The Final Key

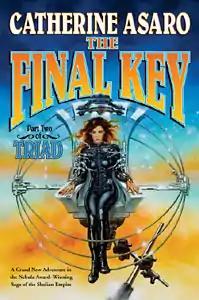

The Final Key is a science fiction novel in the Saga of the Skolian Empire, a series of books by American writer Catherine Asaro. As the direct sequel to "Schism", it tells the story of a major Eubian assault against the Skolian government and Eldrinson's rise from a rustic farmer to a member of the powerful imperial Triad.